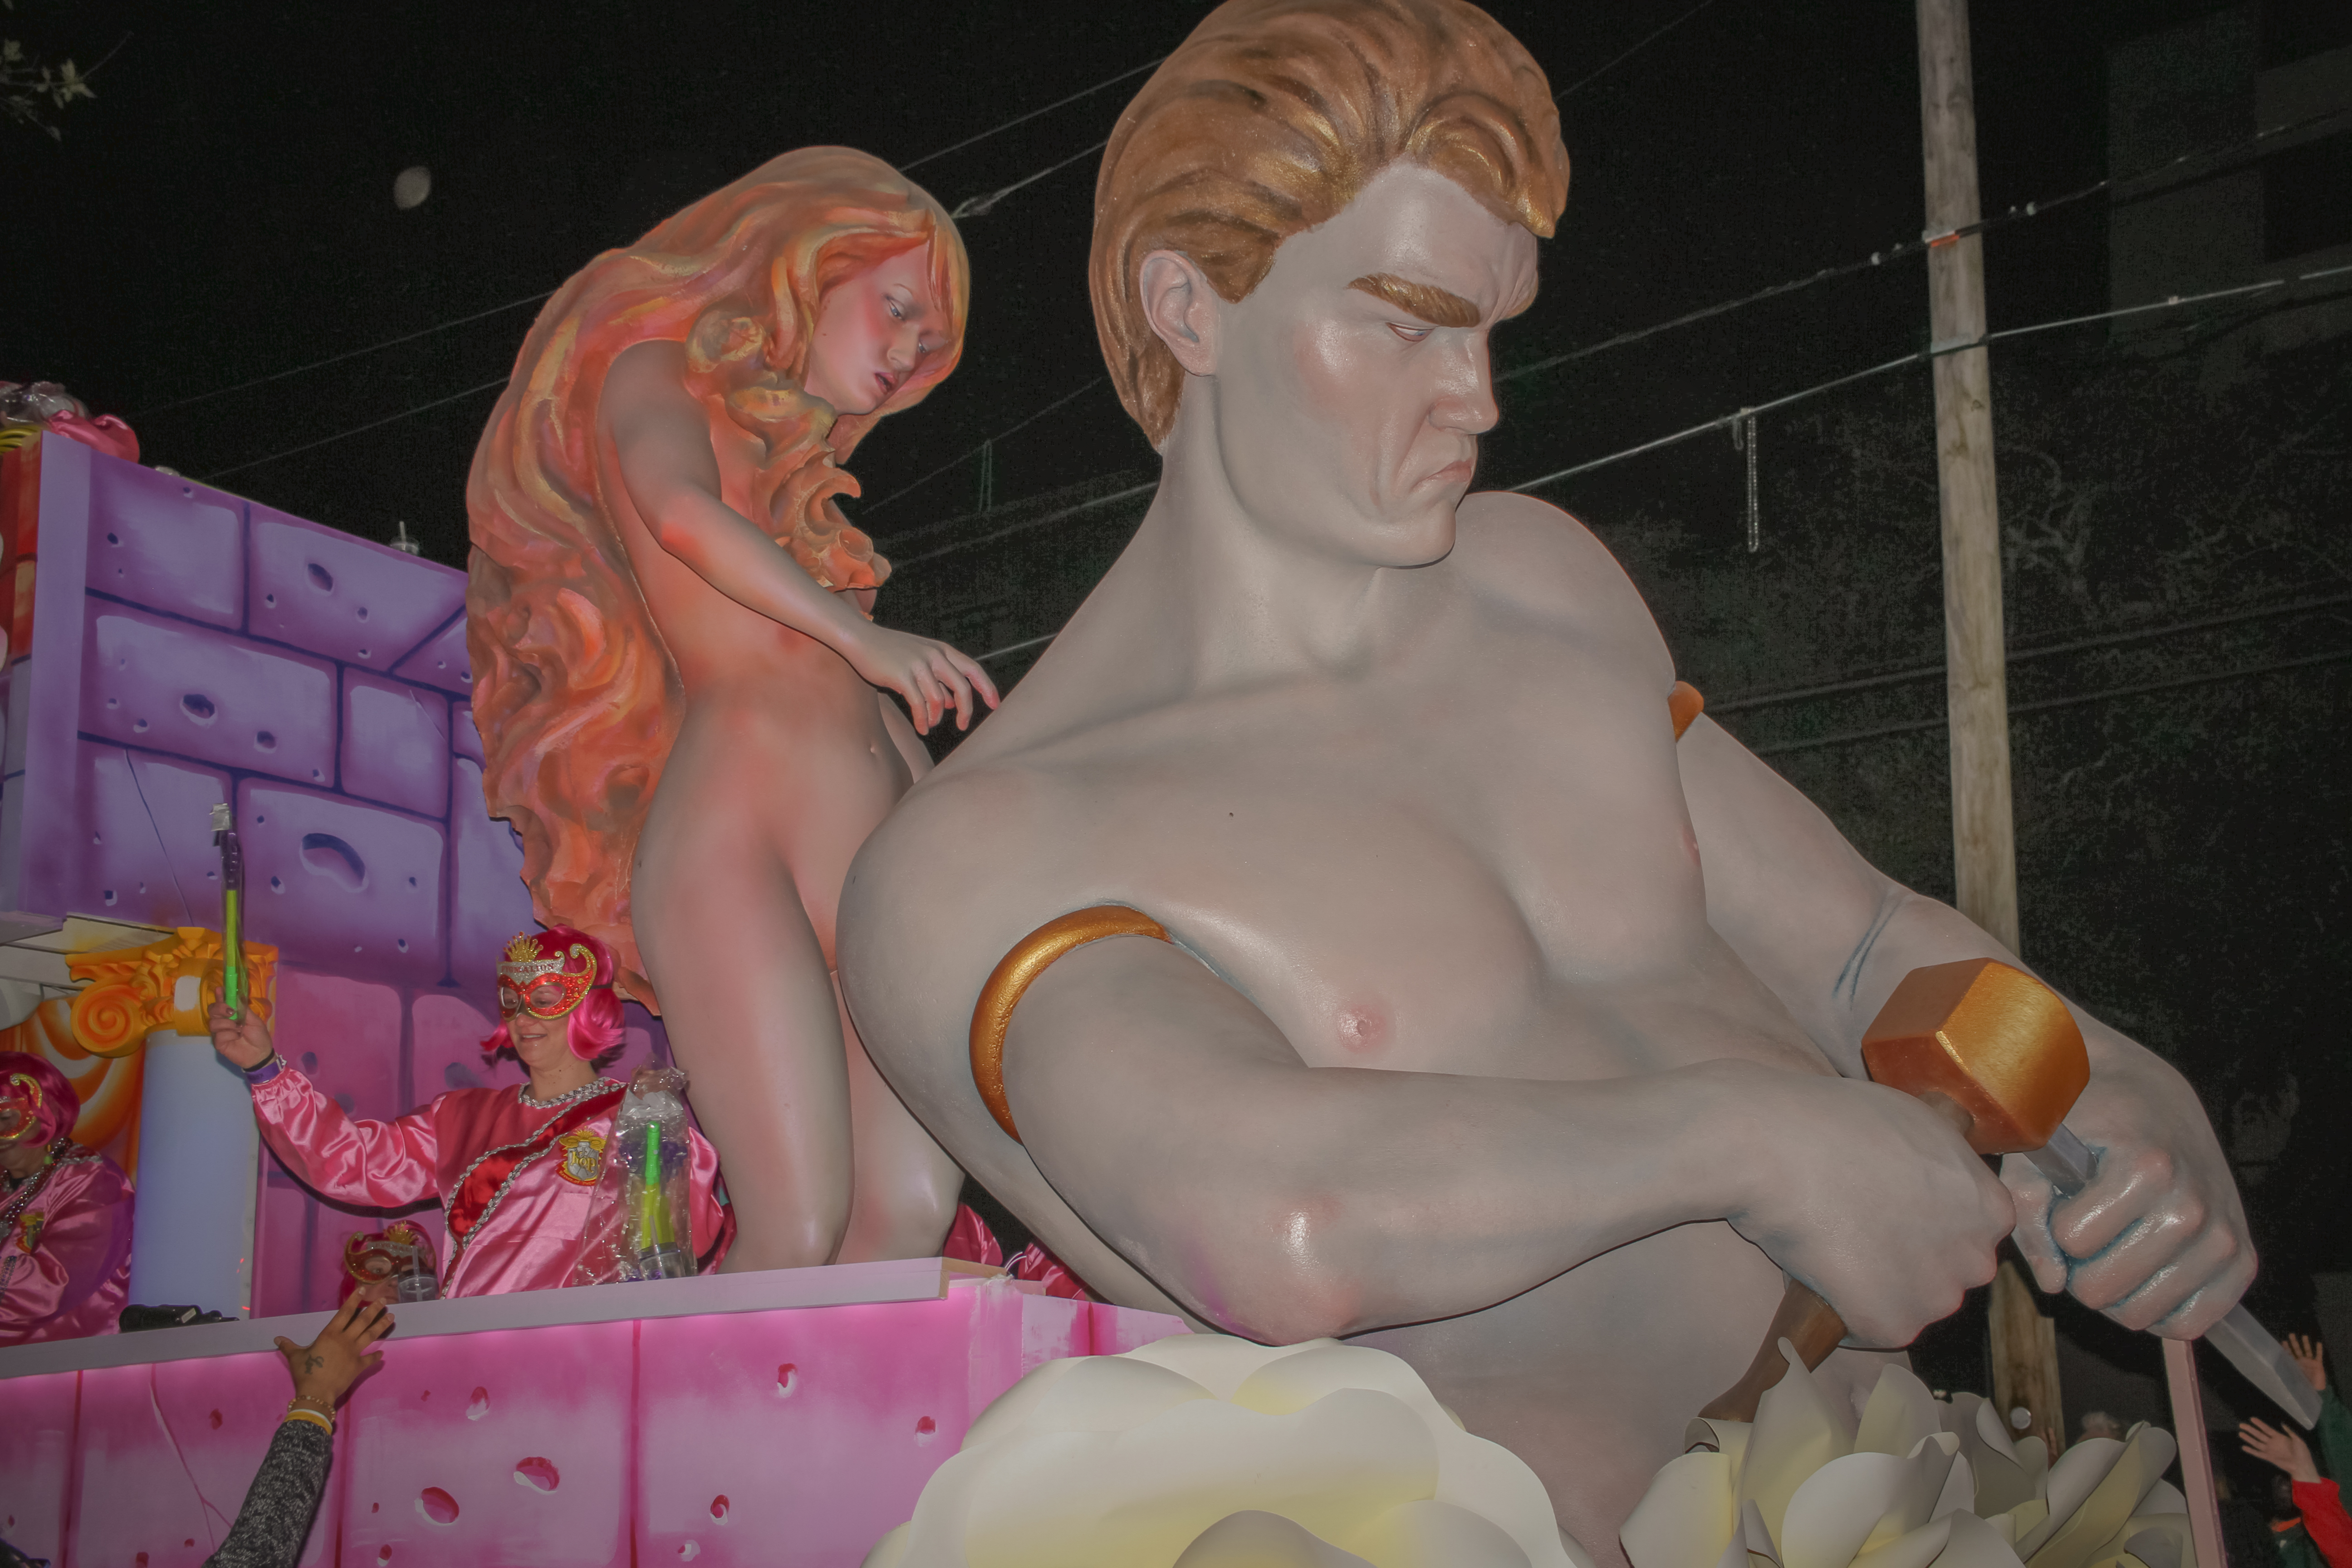
parade, costume, mask, muscle, human body, sculpture, temple, statue, art, pink, mythical creature, chest, fun, trunk, event, leisure, fictional character, mythology, lawn ornament, classical sculpture, monument, nonbuilding structure, carving, petal, recreation, flesh, visual arts, entertainment, sitting, illustration, figurine, cg artwork, tourist attraction, abdomen, vacation, Barechested